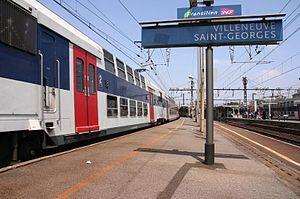
La gare de Villeneuve-Saint-Georges est une gare ferroviaire française de la ligne de Paris-Lyon à Marseille-Saint-Charles, située dans la commune de Villeneuve-Saint-Georges.